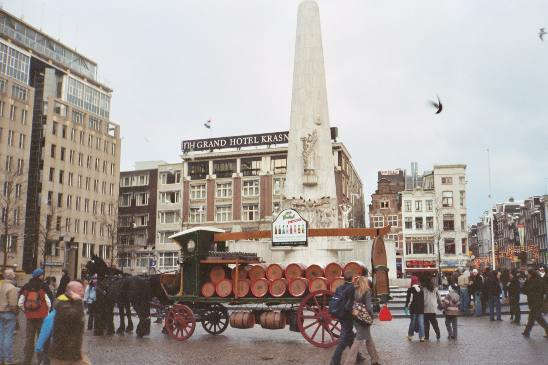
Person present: Yes